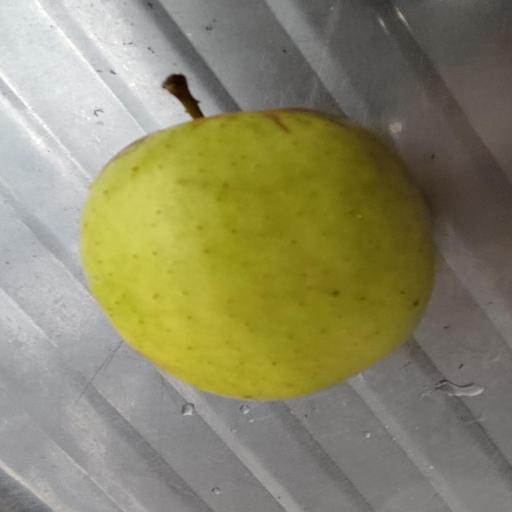
Crop type: Apple_Golden Delicious